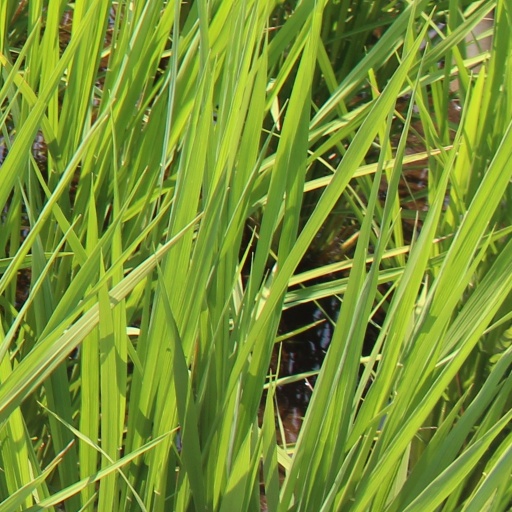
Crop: rice